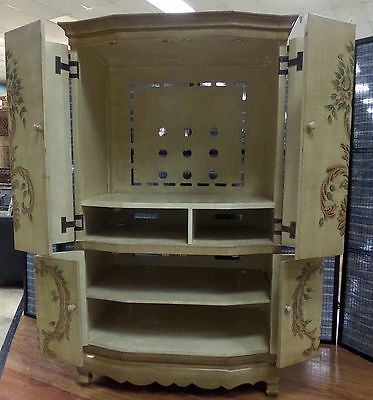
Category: cabinet